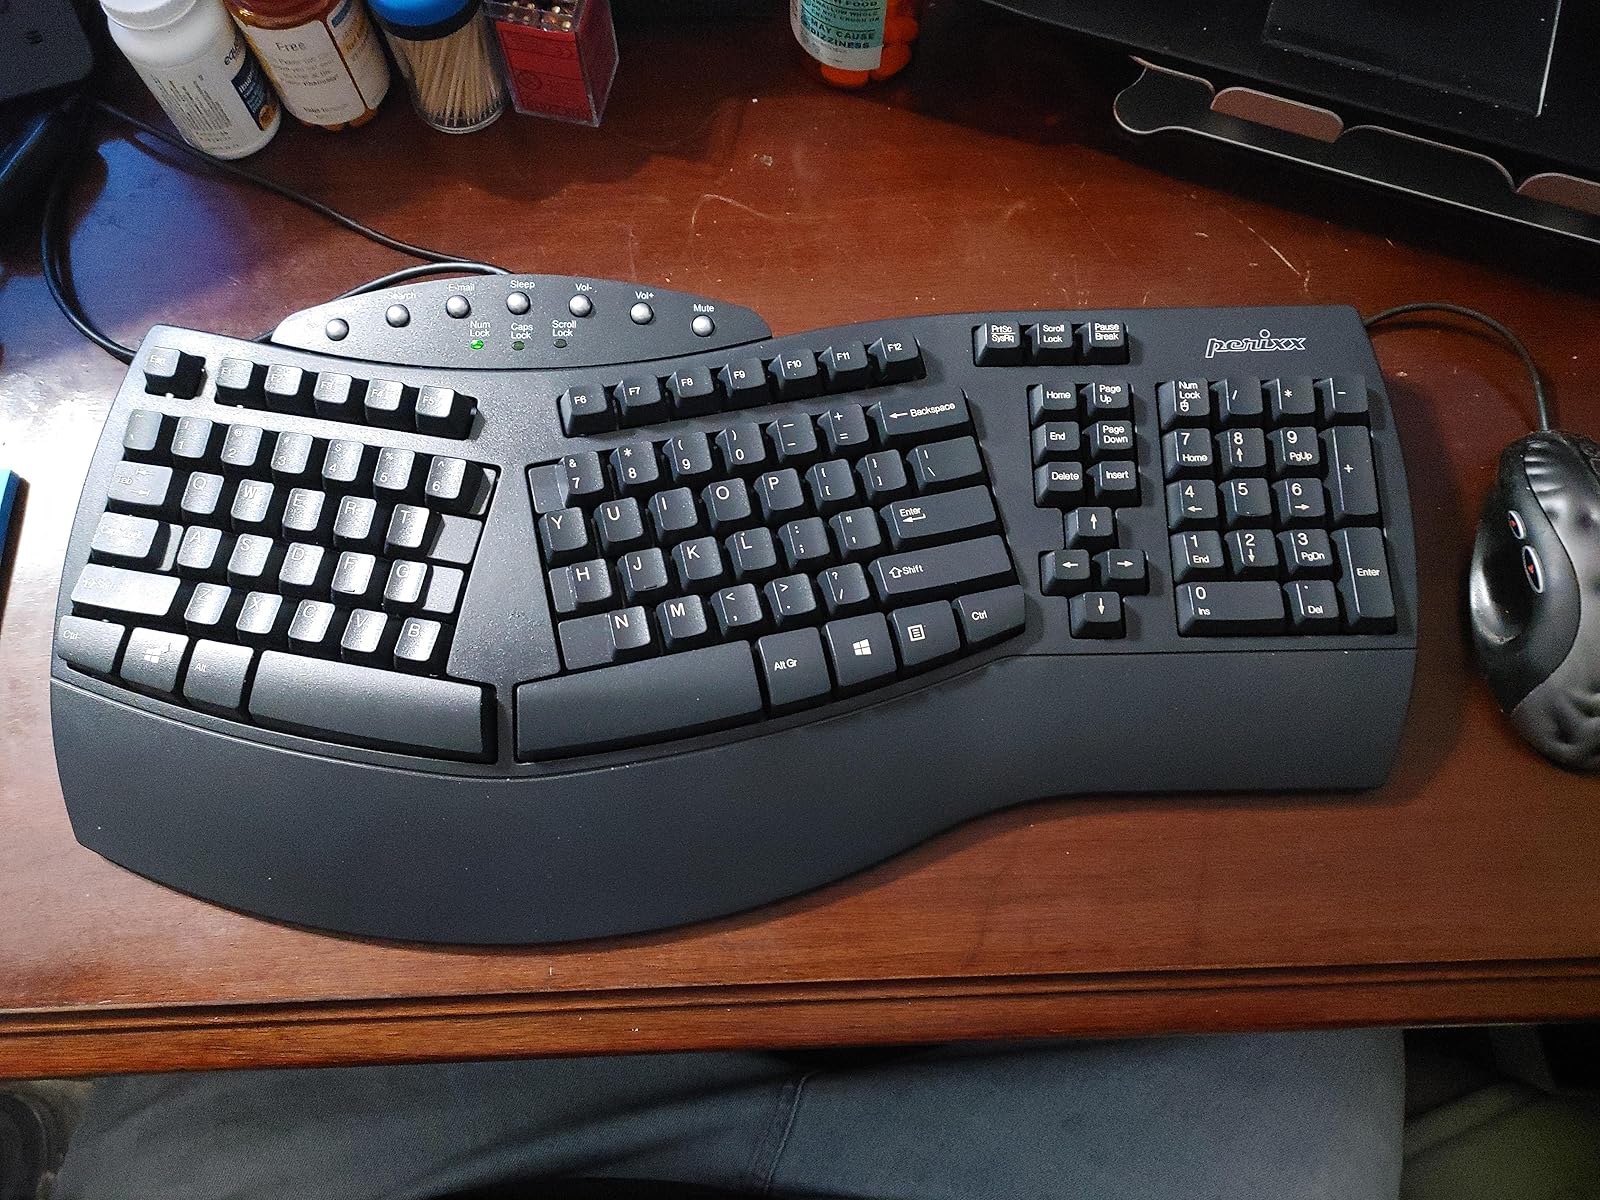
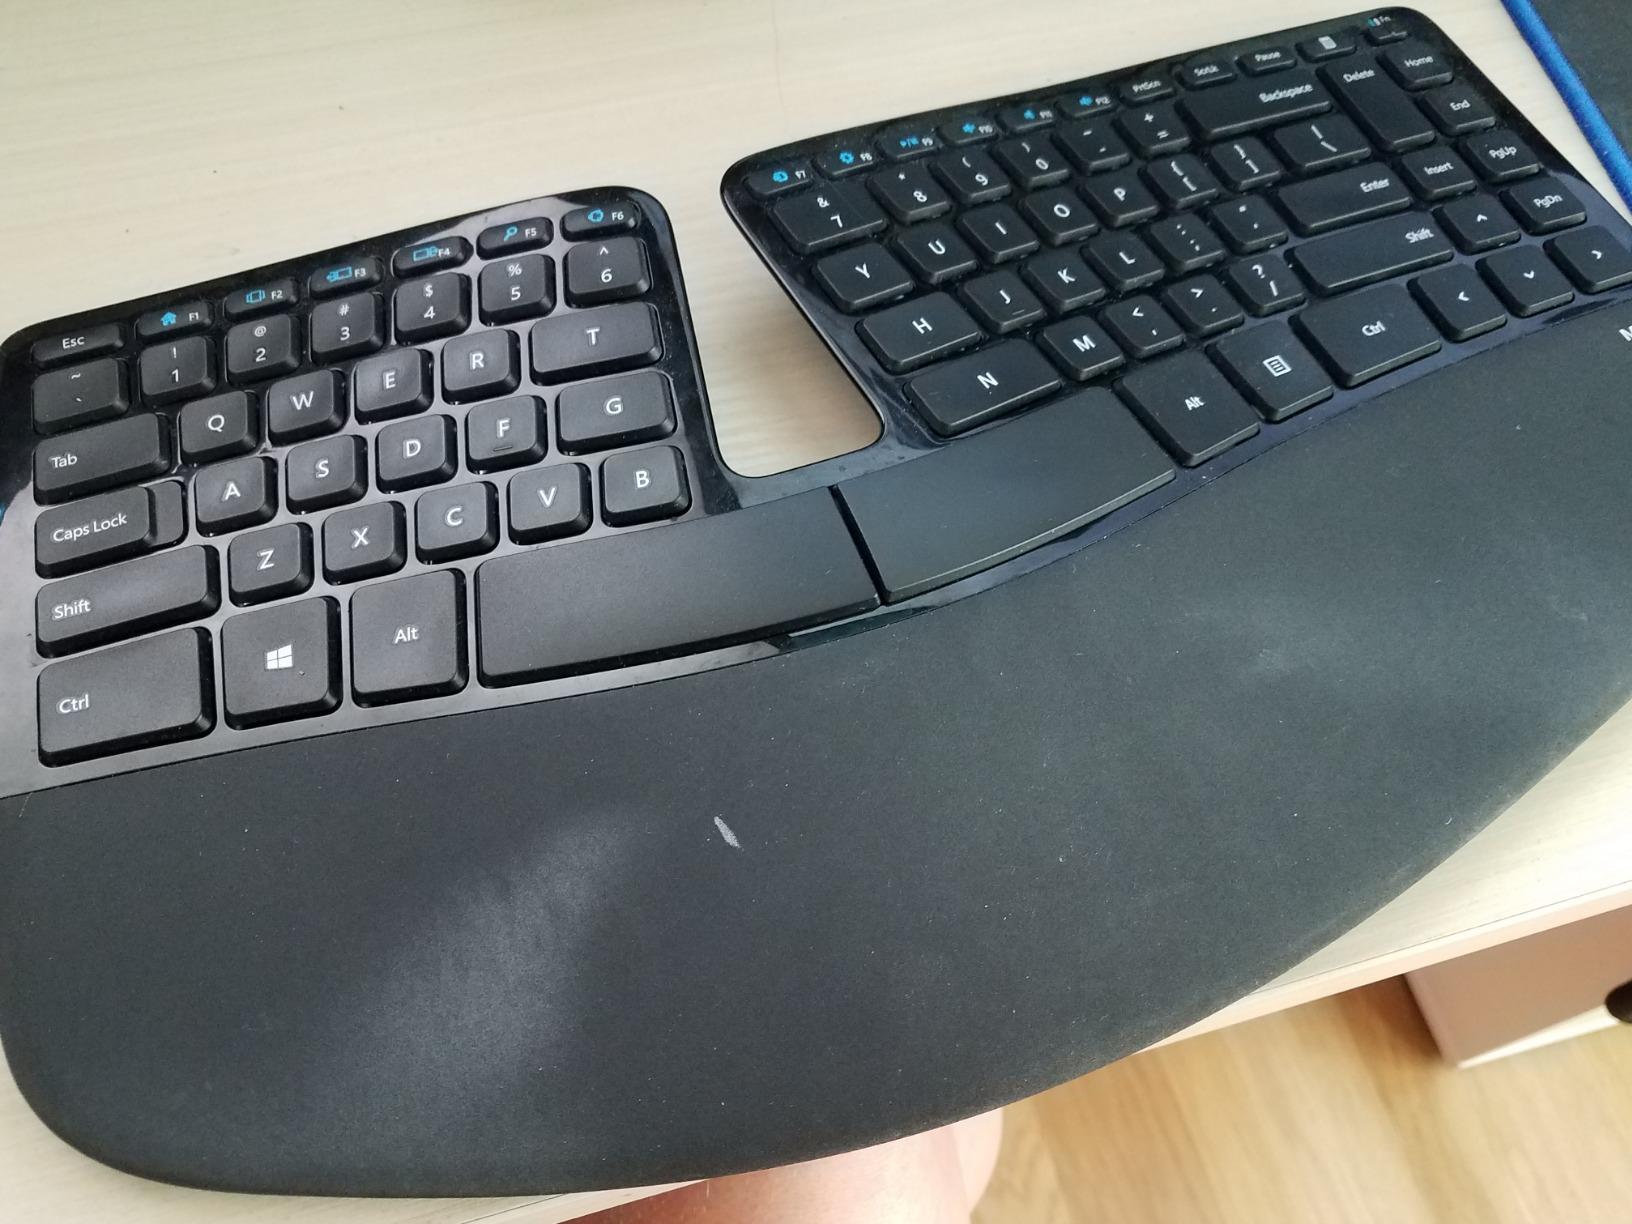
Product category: keyboard
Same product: no